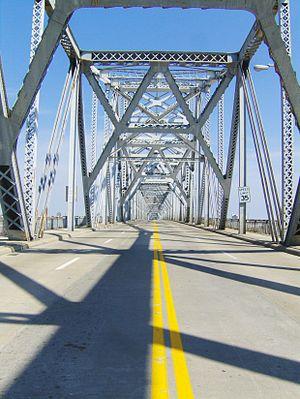
Le pont Georges Rogers Clark Memorial franchit l'Ohio entre Louisville (Kentucky) et Jeffersonville (Indiana)